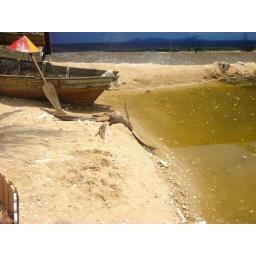
A fishing boat on a beach...there's a few tortoise in there but still small. They're friendly tho.